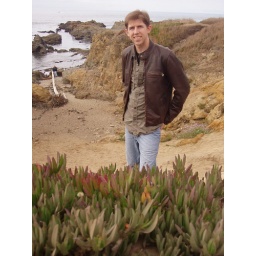
Thousands of little pieces of glass have become smooth colored pebbles on this beach in Northern California